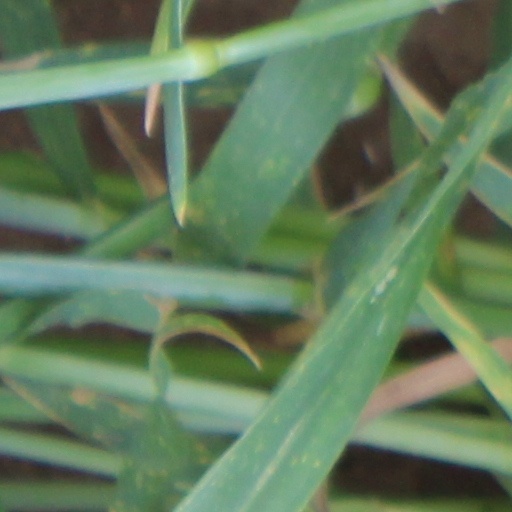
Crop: wheat